Tharandt

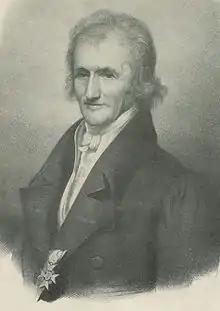
Heinrich Cotta (1833)

The Dresden–Werdau railway passes through the town. The Tharandt station sees regular service on the S3 Line of the Dresden S-Bahn to both Dresden and Freiberg (Sachs) station as well as regional express services to various local and long distance destinations.